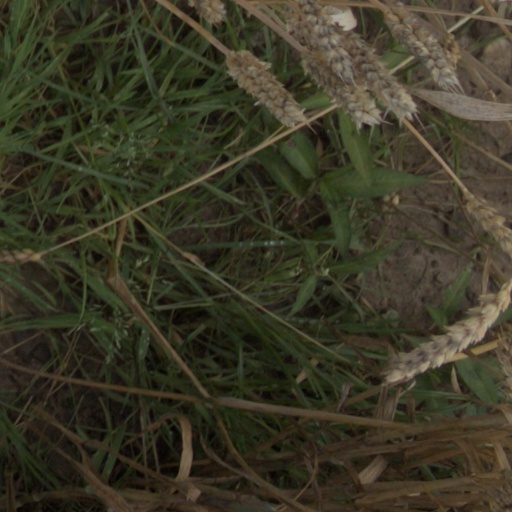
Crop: wheat